Aberdeen F.C.–Rangers F.C. rivalry

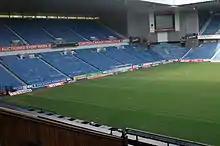
Rangers' Ibrox Stadium looking towards away supporters' section below screen (2006)

The majority of Aberdeen supporters consider Rangers to be their main rival (some sing proudly "We hate Rangers more than you [do]" towards Celtic counterparts), with no other professional clubs nearby and the closest opponents Dundee United and Inverness CT usually focusing on their own local grudges (Dundee derby and Highland derby respectively). Aberdeen's 'New Firm' battles with Dundee United became a redundant concept when both clubs faded almost entirely from prominence in Scottish football after the early 1990s.